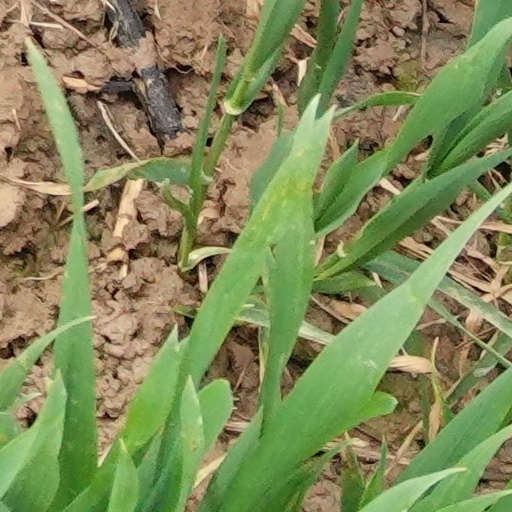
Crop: wheat